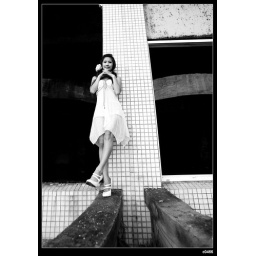
hsiaoh is very cute ,vivid and a little sexy feeling, we shot her at abandon houses near Taisui